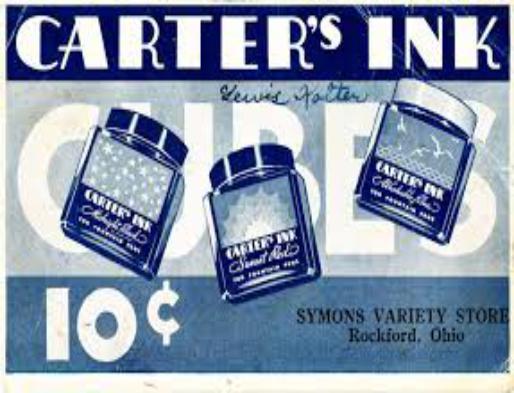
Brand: Carter's Ink
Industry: Necessities